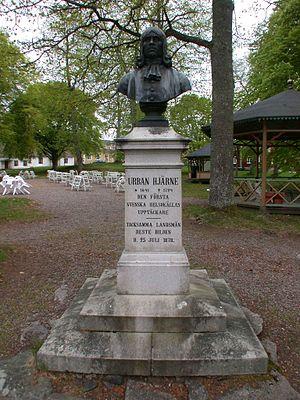
Urban Hjärne est un médecin et écrivain suédois.